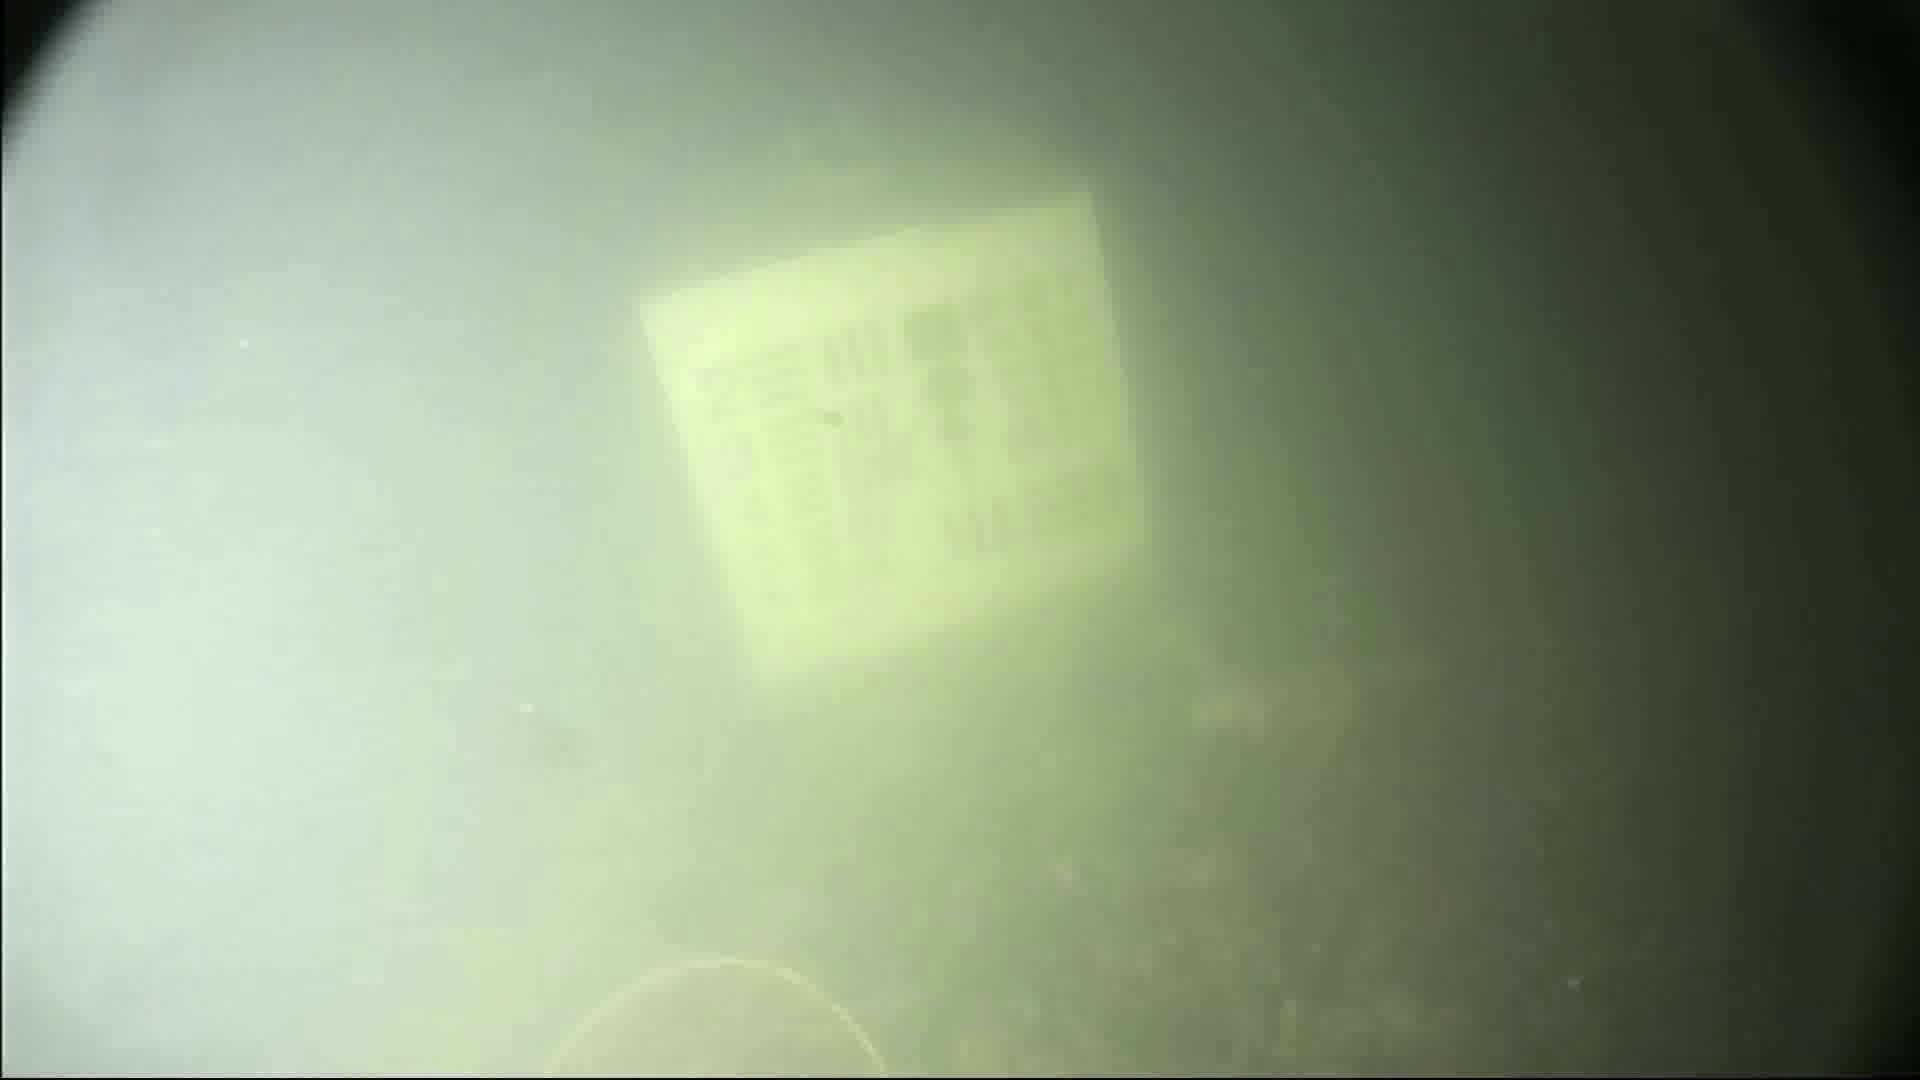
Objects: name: crab